Supernatural season 7

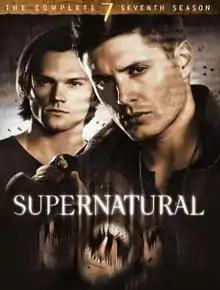
DVD cover art

The seventh season of "Supernatural", an American dark fantasy television series created by Eric Kripke, premiered September 23, 2011, and concluded May 18, 2012, airing 23 episodes. The season focuses on protagonists Sam (Jared Padalecki) and Dean Winchester (Jensen Ackles) facing a new enemy called Leviathans, stronger than anything they have encountered so far as well as rendering their usual weapons useless.